2/3rd Pioneer Battalion (Australia)

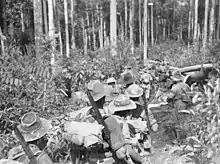
Soldiers from the 2/3rd Pioneer Battalion's D Company moving along a track on Tarakan

In March 1944, the battalion was withdrawn back to Australia for rest and reorganisation. They subsequently spent over a year training in Queensland before taking part in the fighting on Tarakan during the Borneo campaign in mid-1945, under the command of Lieutenant Colonel John Anderson. During the landing on Sadau, in the Balagau Strait, the battalion's personnel manned machine-guns on the landing craft that brought the Australians ashore. Following this, the 2/3rd Pioneer Battalion undertook engineering tasks around the beachhead. As the Australians advanced along the Anzac Highway towards the Japanese airfield, the battalion was withdrawn from construction tasks and put into the line as infantry. On 4 May, they were assigned to support the 26th Brigade and after relieving the 2/23rd Battalion, they commenced patrolling operations around the Tarakan town and the adjacent oilfields. The following day they launched an attack against Japanese positions located on two hills dubbed "Helen" and "Sadie" by the Australians. By 14 May, with artillery and air support, these positions were captured and two days elements of the battalion were able to advance through the Japanese lines, reaching the mouth of the Amal River on the coast. It was during the fighting on "Helen" in early May that one of the battalion's soldiers, Corporal Jack Mackey, performed the deeds that resulted in him being posthumously awarded the Victoria Cross.